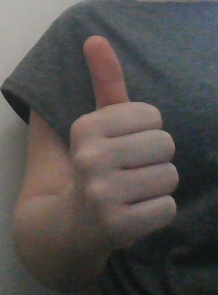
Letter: aleff